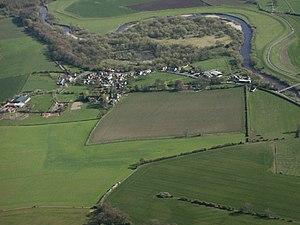
Great Langton est un village du Yorkshire du Nord, en Angleterre. Il est situé près de Scorton et Northallerton, le long de la route B6271. La rivière Swale traverse le village.